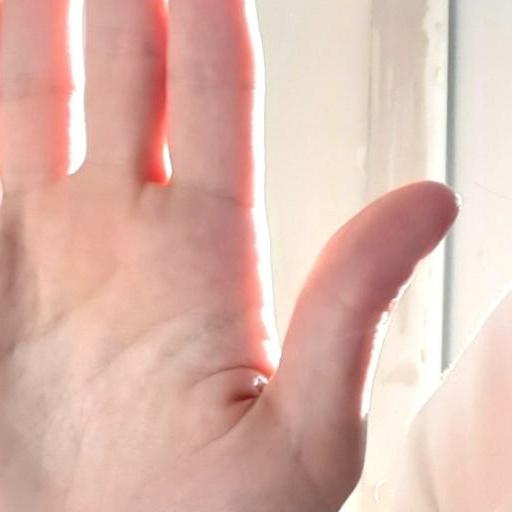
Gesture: stop